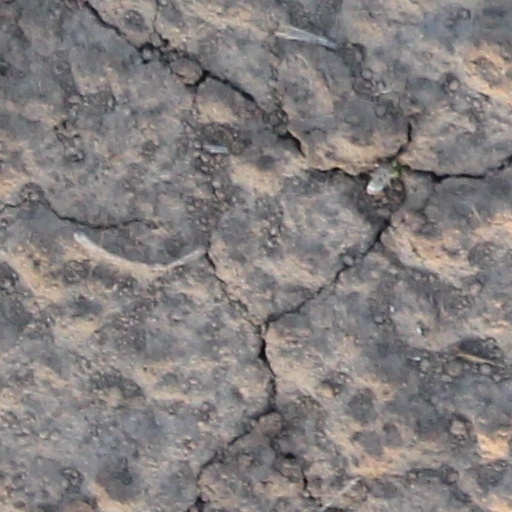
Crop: wheat